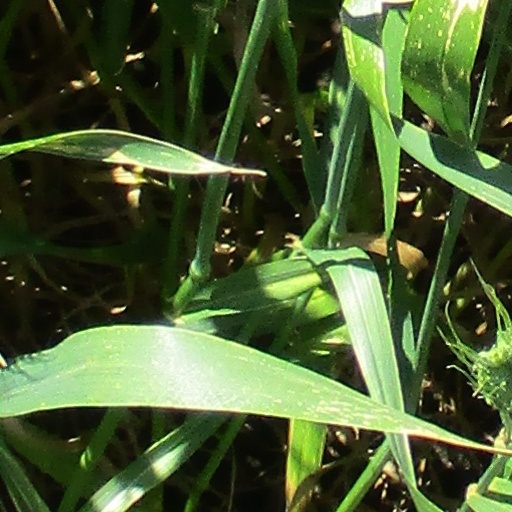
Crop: wheat